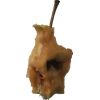
Label: apples